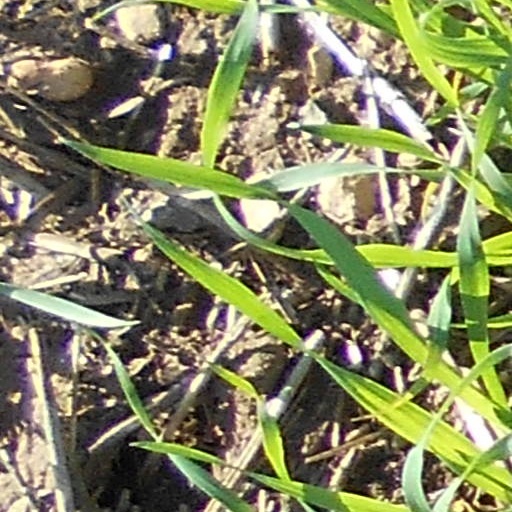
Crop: wheat